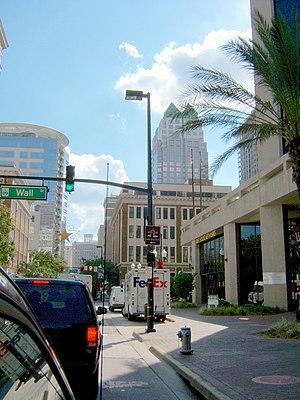
Orlando est une ville des États-Unis, siège du comté d'Orange, en Floride. La ville compte 280 257 habitants en 2017. Son agglomération comprend quant à elle 1 800 000 personnes selon des estimations de 2004 effectuées par le Bureau du recensement des États-Unis. C'est la sixième ville de Floride, et la première située à l'intérieur des terres de l'État. Orlando et ses environs constituent à présent l'une des zones métropolitaines américaines à la croissance la plus rapide.